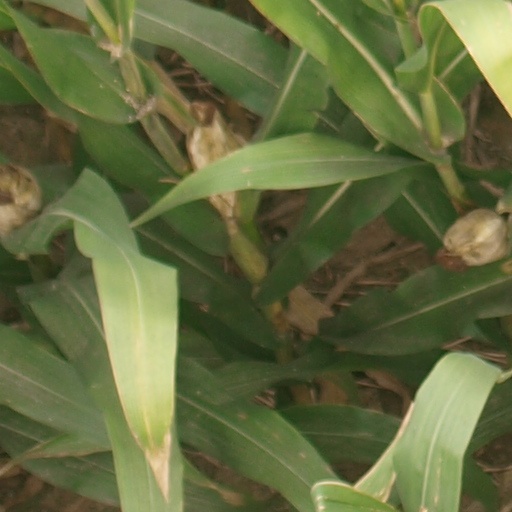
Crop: maize; corn